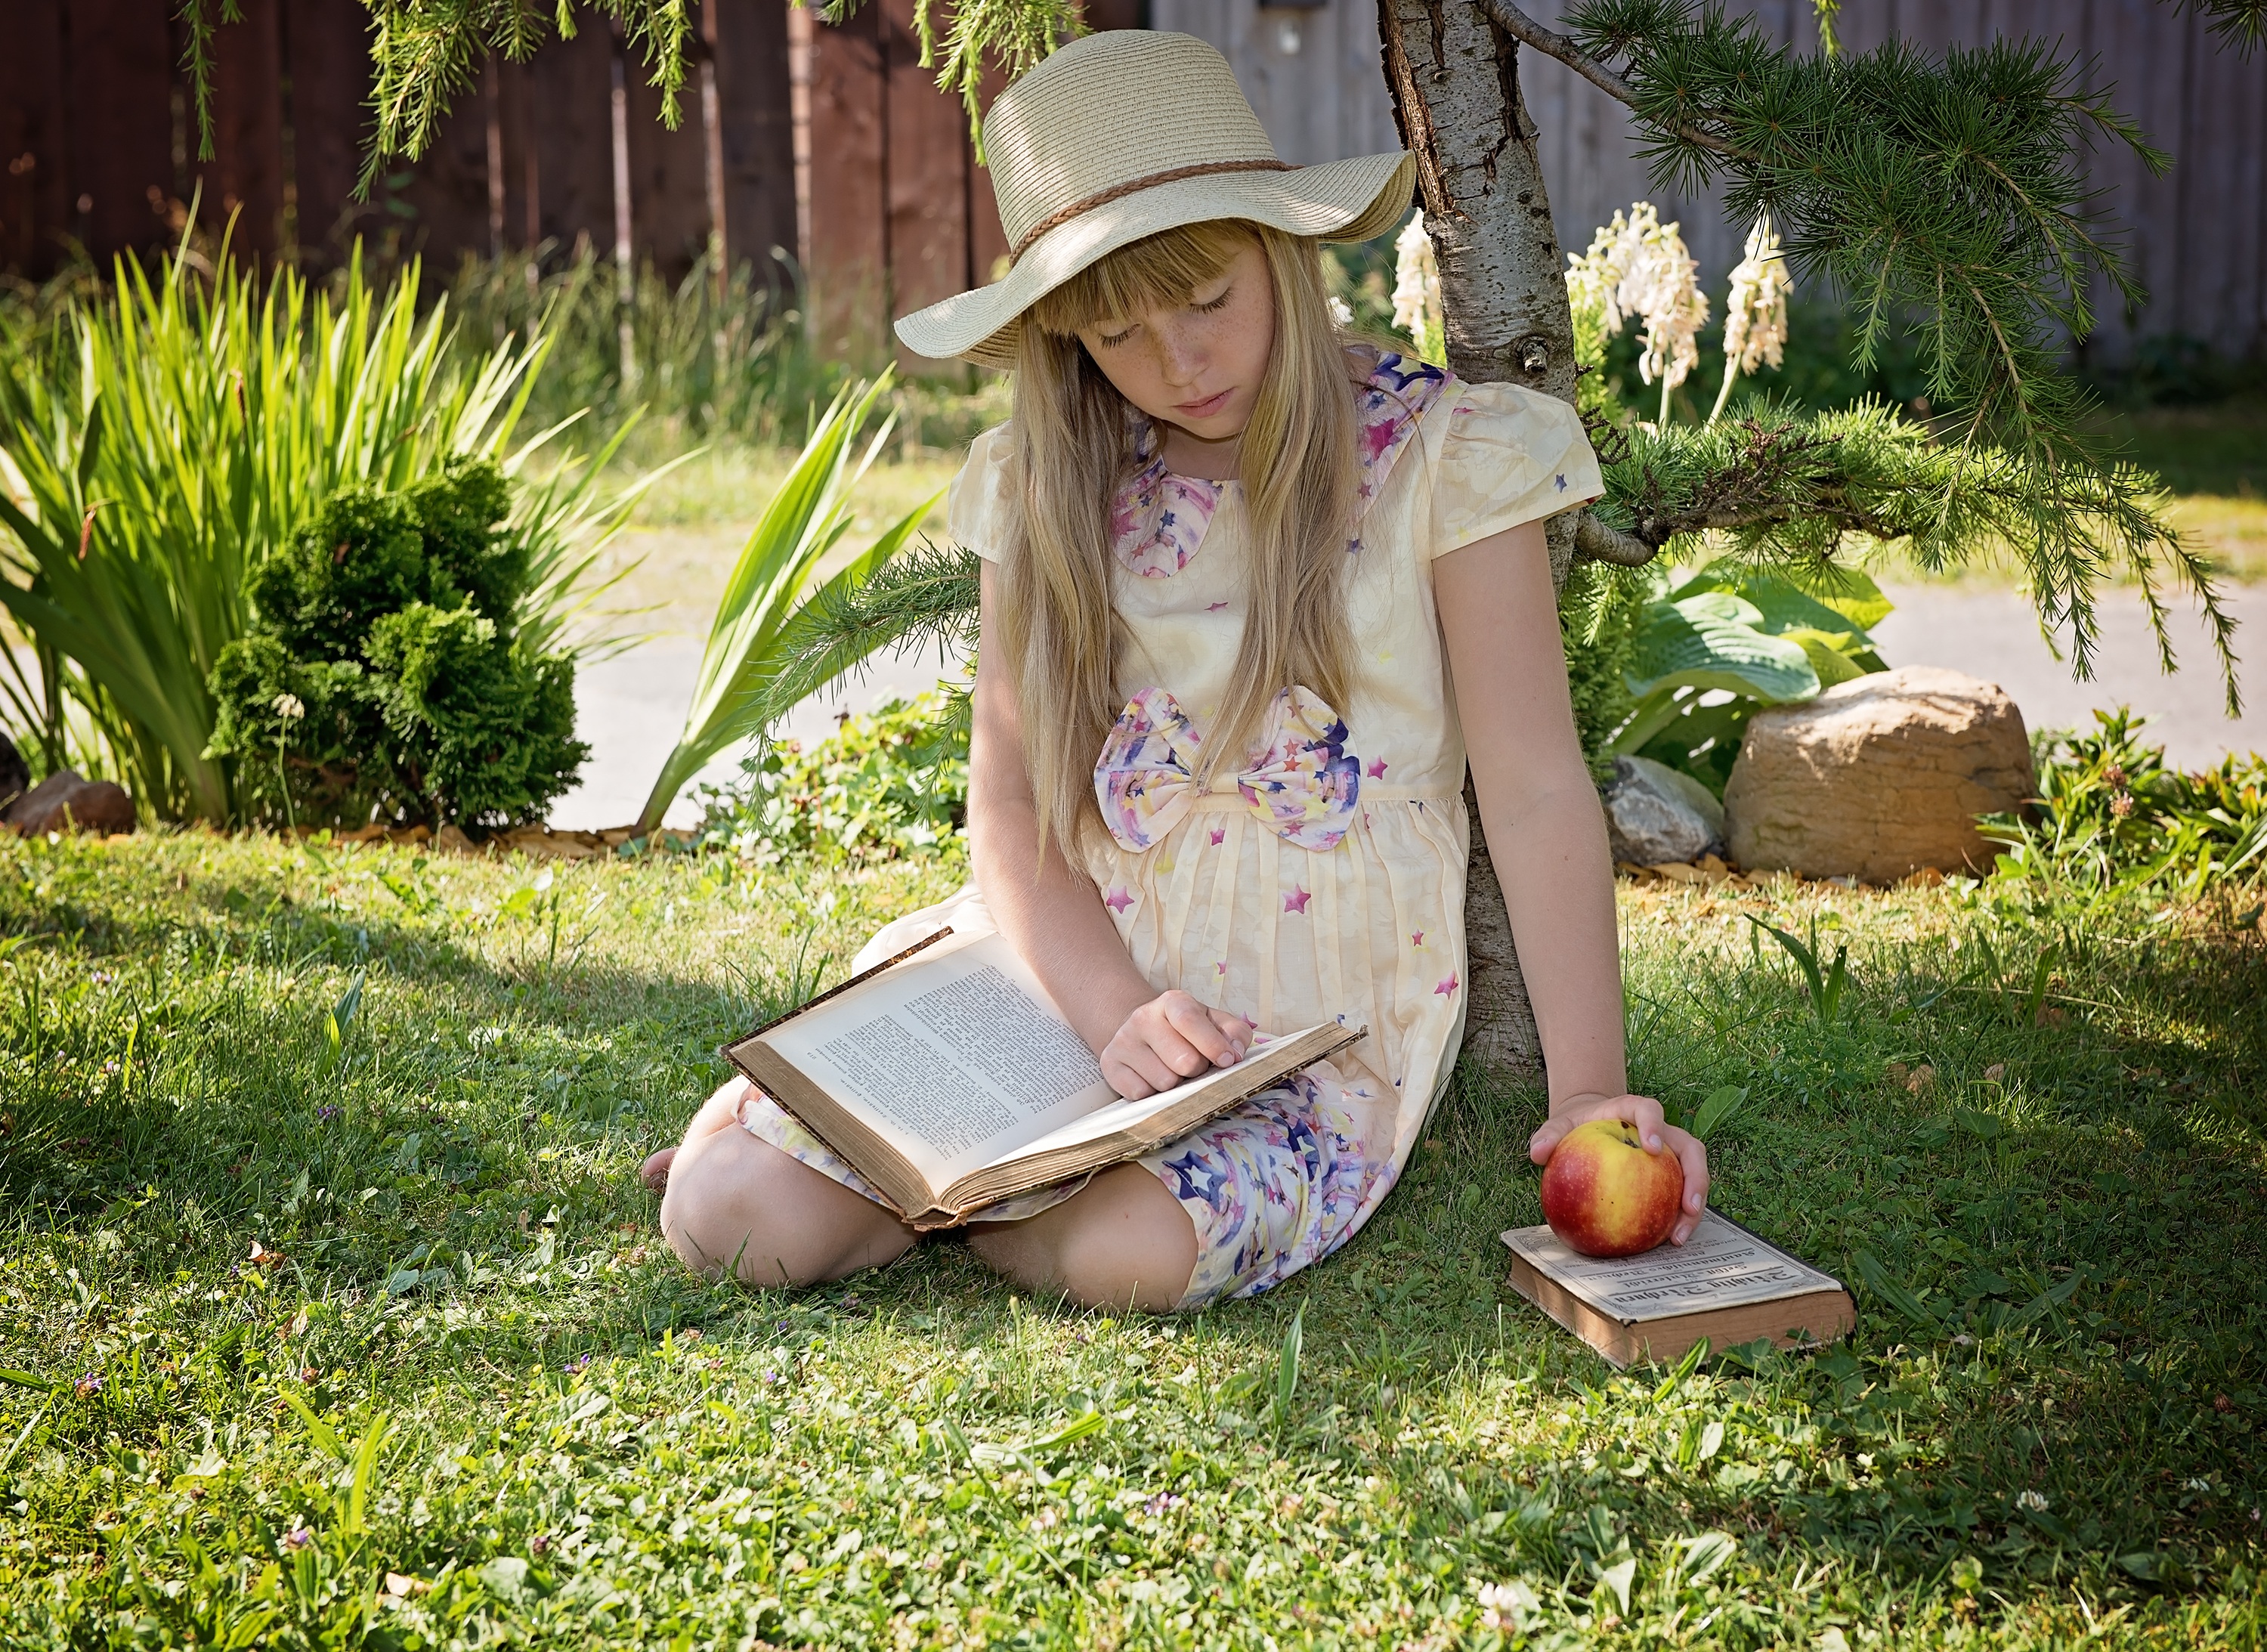
apple, grass, book, read, person, girl, lawn, meadow, flower, summer, portrait, spring, green, relax, sitting, backyard, child, human, hat, garden, season, long hair, dress, literature, beauty, learn, break, blond, out, further education, human positions